Cho Ren Sha 68K

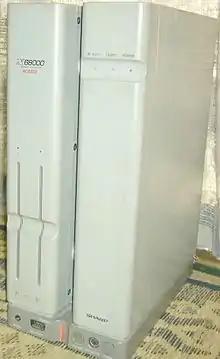
Koichi Yoshida developed "Cho Ren Sha 68K" for the X68000. Late in the computer's lifespan, guidebooks about its hardware helped grow its "doujin" and freeware scenes.

"Cho Ren Sha 68K" was created by designer, programmer, and artist Koichi "Famibe no Yosshin" Yoshida. Yoshida began his video game programming career in his teens with a Family BASIC borrowed from a friend. He spent six years using Family BASIC and submitted several shooter game programs to the Japanese publication "Micom BASIC Magazine". These included "Metal! Itō" (1990), "V5 Denden" (1991), and "Zacner II" (1993). In 1993, Yoshida started developing the game by establishing a code library for the X68000, as guidebooks about its hardware published late in its lifespan galvanized the computer's "doujin" and freeware scenes.